Smithy Bridge railway station

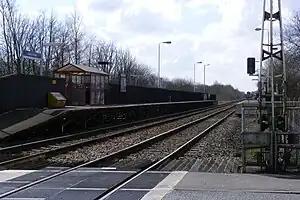
Smithy Bridge railway station

Smithy Bridge railway station serves the village of Smithy Bridge and Hollingworth Lake near Rochdale in Greater Manchester, England. The station is on the Caldervale Line north of Manchester Victoria on the way to Leeds.